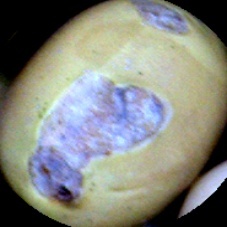
Label: Broken